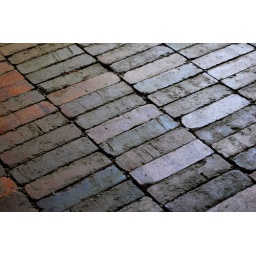
Close up of the floor detail in the summer house at Baddesley Clinton.